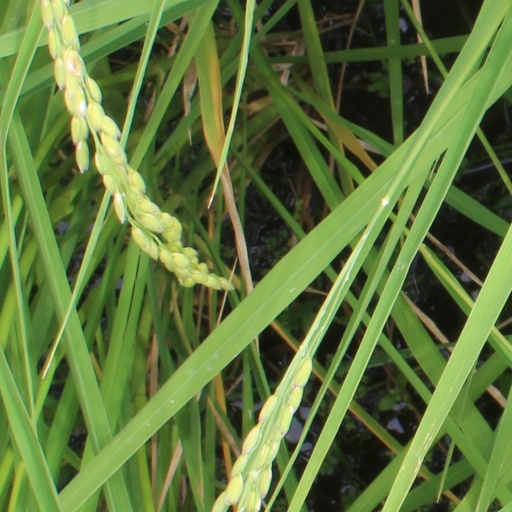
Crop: rice